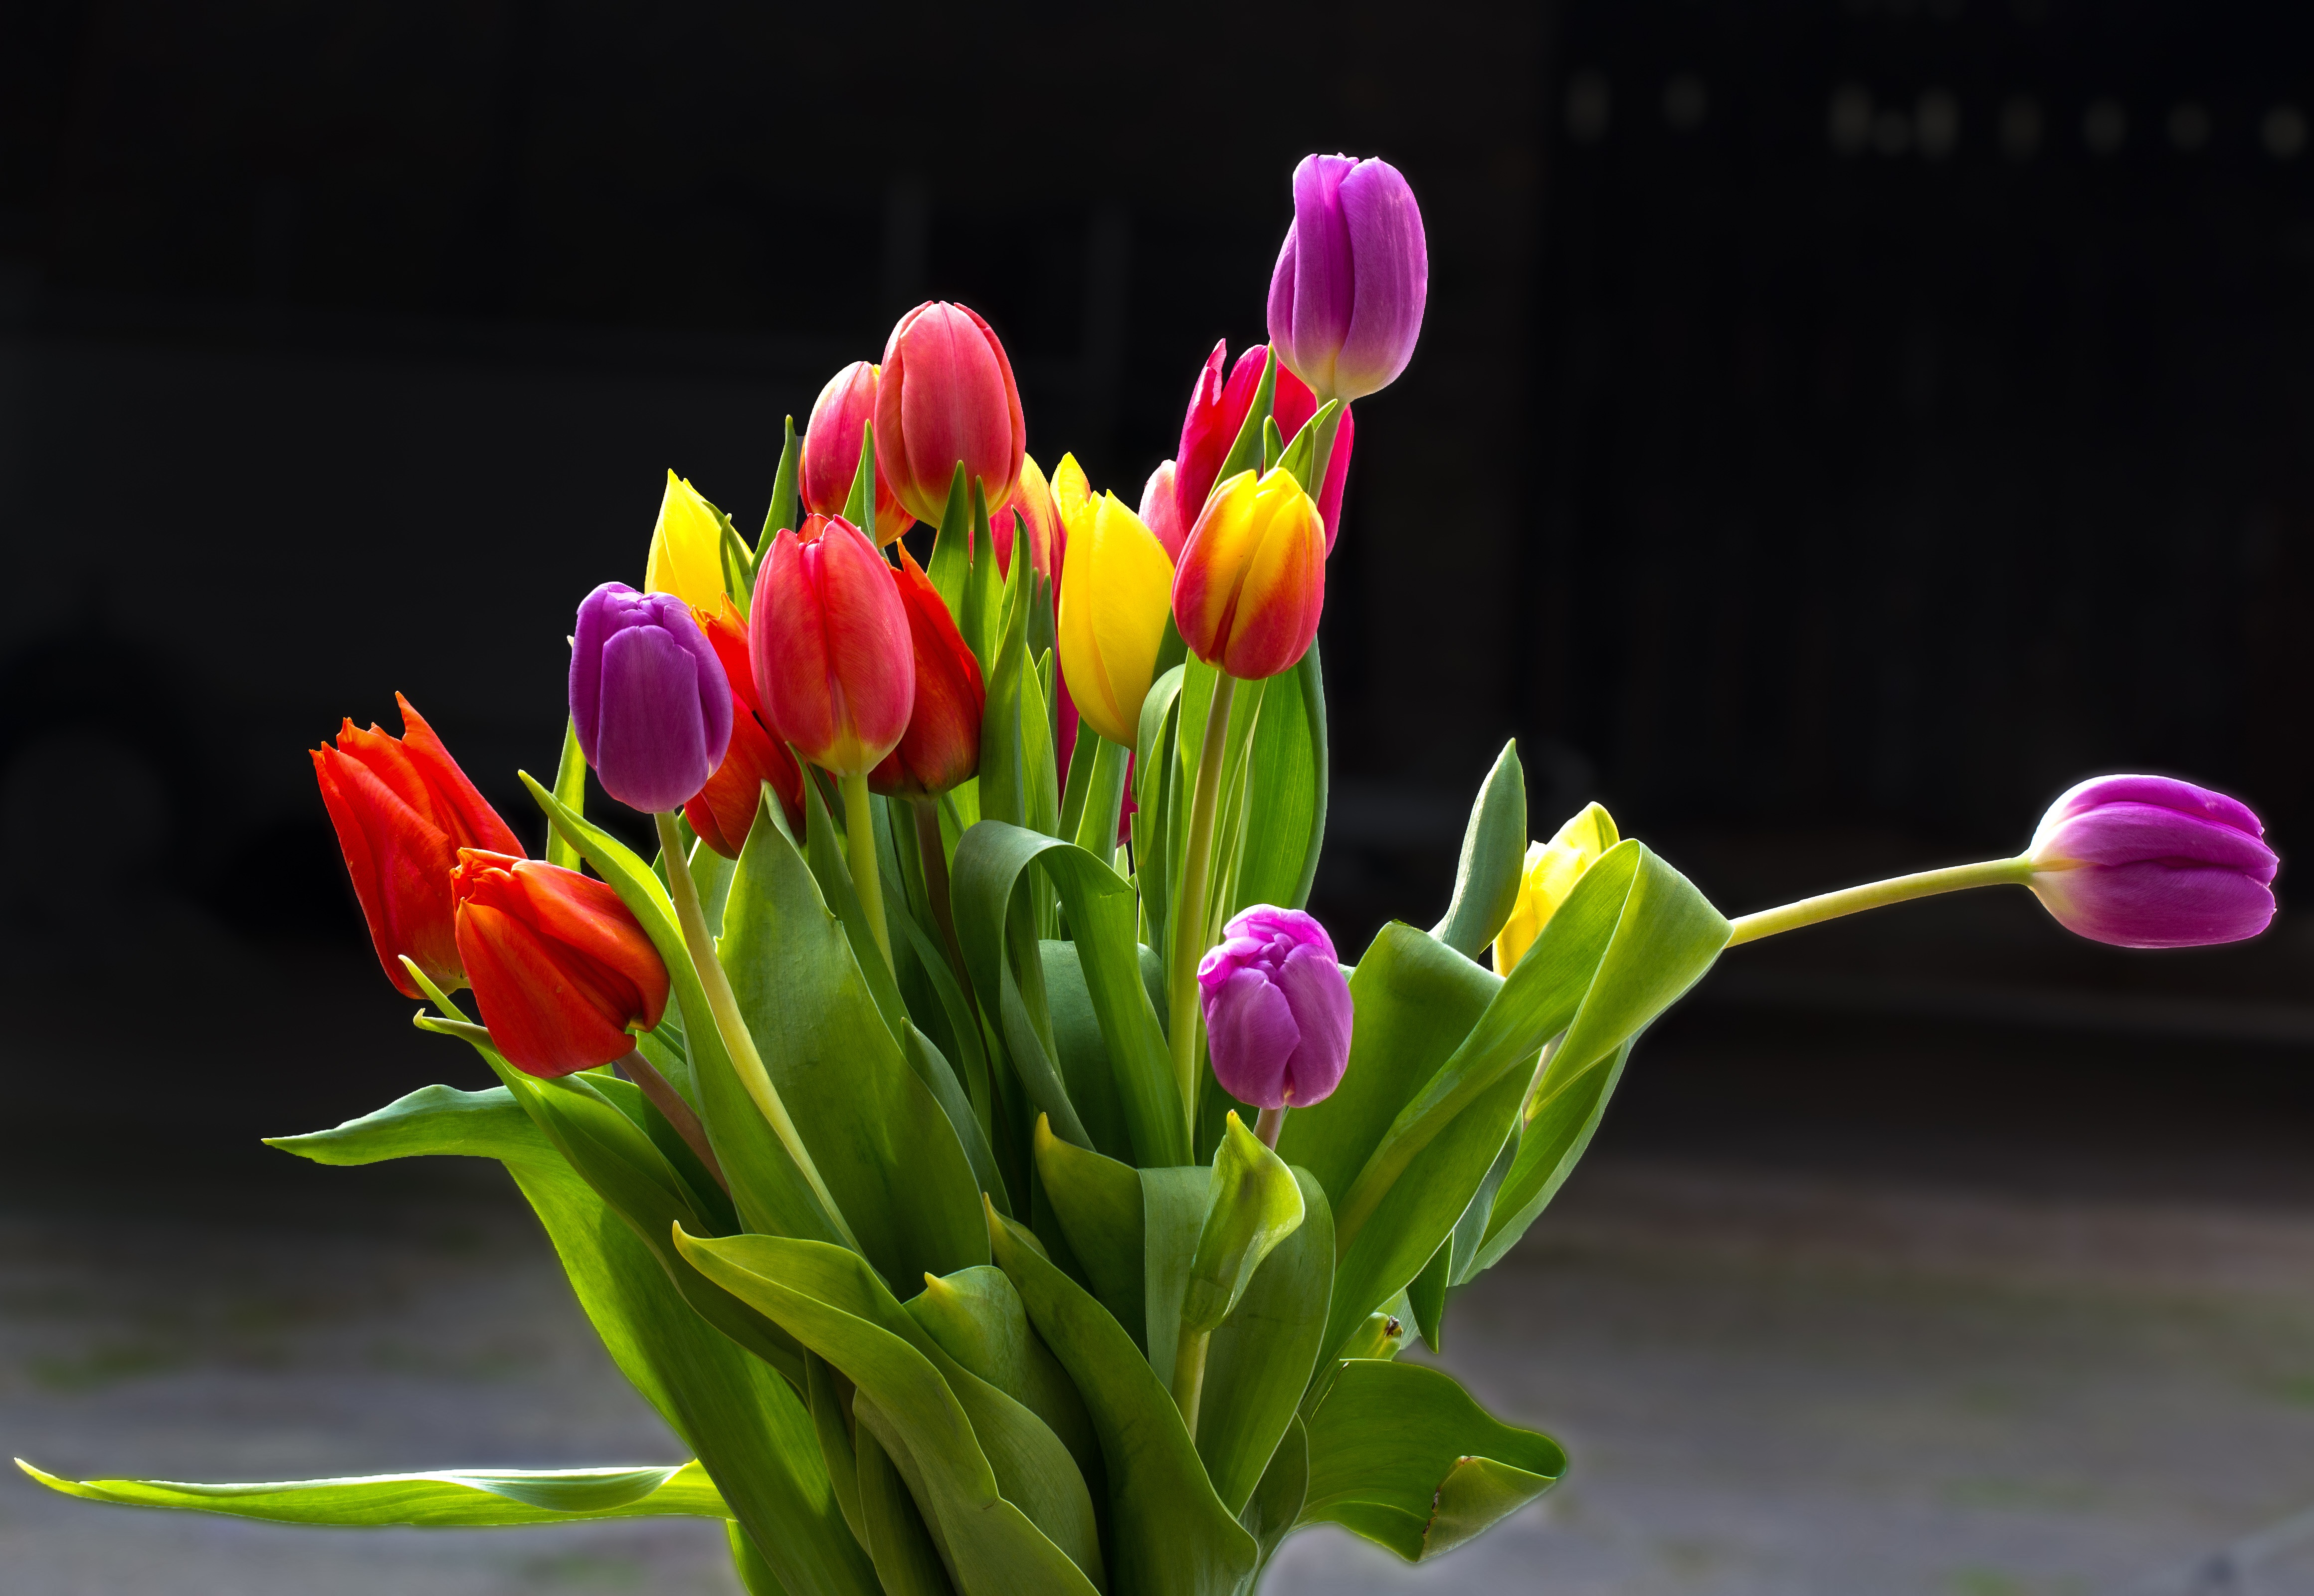
plant, flower, petal, tulip, colorful, flora, flowers, tulips, floristry, macro photography, summer flowers, flowering plant, cut flowers, lily family, plant stem, land plant